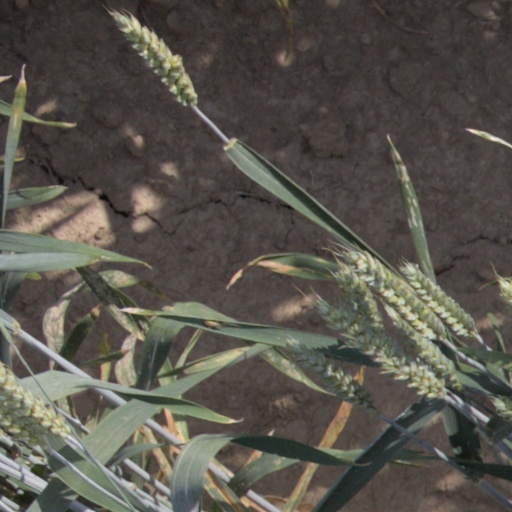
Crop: wheat